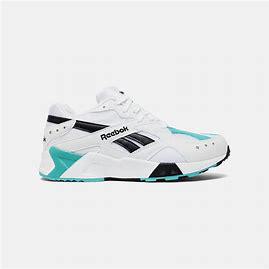
Brand: Reebok
Model: Aztrek